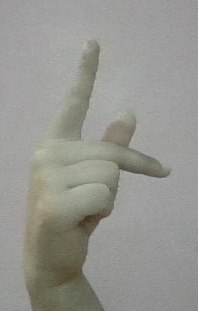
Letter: dha